Dhofar

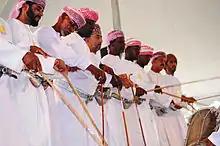
"Al-Majd" Ensemble at the grand opening of the Smithsonian Folklife Festival in 2005

Dhofar has a tribal community, including the tribes of Al-Kathiri are the largest number in Salalah and Dhofar in general Al-Hakli (Qara), Hashimi, Al-Yafei, Al-Mashaikhi, Al-Shahri, Al-Mahri, Al-Bat'hari, Al-Daroodi(Dhashisha, Siwaqron, Ali Saleban, Warsangeli, Al-bahanta) and Al-Barami. It also is home to many expatriates.